Peter Jennings

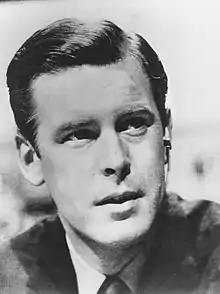
A 1968 press photo of Jennings

Jennings started reporting for ABC at its New York news bureau. At the time, ABC lagged behind the more established news divisions of NBC and CBS, and the network was trying to attract younger viewers. On February 1, 1965, ABC plucked the fresh-faced Canadian from the field and placed him at the anchor desk of "Peter Jennings With the News", then a 15-minute nightly newscast. He replaced Ron Cochran, a fellow Canadian. At 26, Jennings was, and remains, the youngest-ever U.S. network news anchor. "ABC was in bad shape at the time," Jennings said. "They were willing to try anything, and, to demonstrate the point, they tried me."